Kurth Kiln

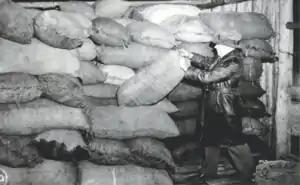
Commissioner Finton George Gerraty with about 70 tons of bagged charcoal in the storage shed at Kurth Kiln in July 1942. Production was suspended to clear the backlog. Source: Friends of Kurth Kiln.

The selection of the suitable site on State forest for Professor Kurth's kiln depended on adequate supplies of water, wood, and gradient.